GLAAD

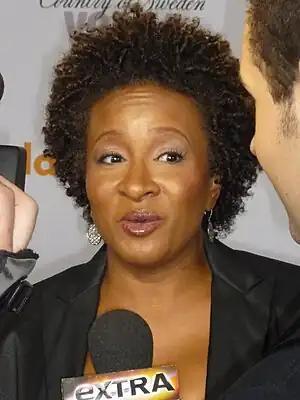
Comedian Wanda Sykes at the 2010 GLAAD Media Awards

The GLAAD Media Awards were established in 1989. Ceremonies are held annually in New York City, Los Angeles and San Francisco.